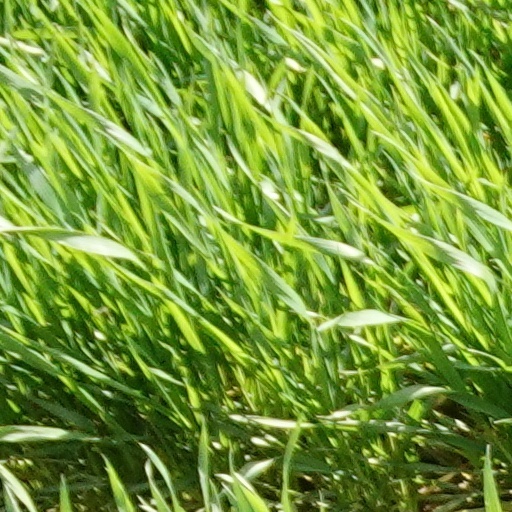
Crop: wheat